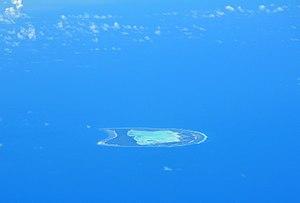
L'île Astove, en anglais Astove Island, est une île des Seychelles dans l'océan Indien.